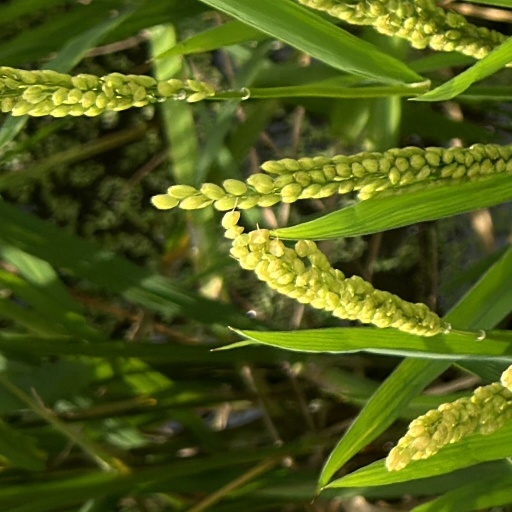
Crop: rice